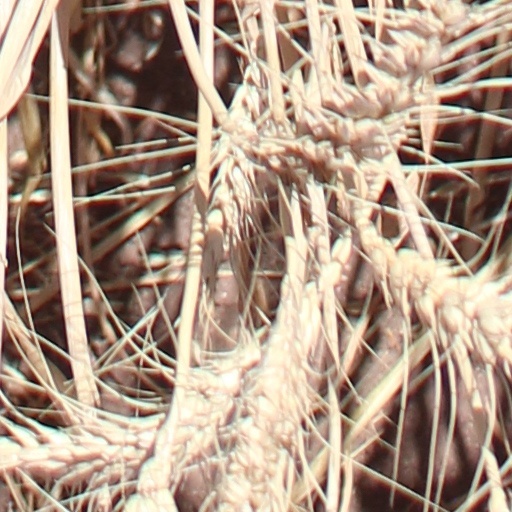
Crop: wheat